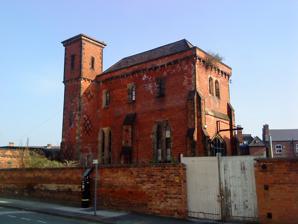
Building: Ropewalk Pumping Station
Country: United Kingdom
Year built: 1850
Ropewalk pumping station Ropewalk pumping station Location within Nottinghamshire General information Architectural style Gothic revival Location Ropewalk, Nottingham Town or city Nottingham Country England Coordinates 52°57′18″N 1°09′41″W / 52.955135°N 1.161332°W / 52.955135; -1.161332 Completed 1850 Design and construction Engineer Thomas Hawksley The Ropewalk pumping station was built on the Ropewalk in Nottingham in 1850. It is a Grade II listed building. History It was built by the Nottingham Waterworks Company in 1850 along with a reservoir on Park Row in Nottingham. It used a 60 hp (45 kW) Cornish Beam engine to pump from two 240 ft (73 m) deep wells. The Ropewalk pumping station fell into disuse around 1880 when it was found that the water which it was supplying was contaminated by Nottingham General Cemetery . It supplied 960,000 imperial gallons (4,400,000 L; 1,150,000 US gal) of water per day, and analysis in 1873 showed that it contained 31.5 grains (2.04 g) of solid effluent per gallon. The building was used as a garage from 1930. References